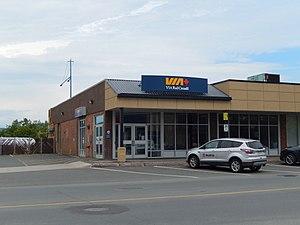
Gare de Campbellton
La gare de Campbellton et une gare ferroviaire canadienne. Elle est située, rue Roseberry sur le territoire de la ville de Campbellton, dans le comté de Restigouche du Nouveau-Brunswick.